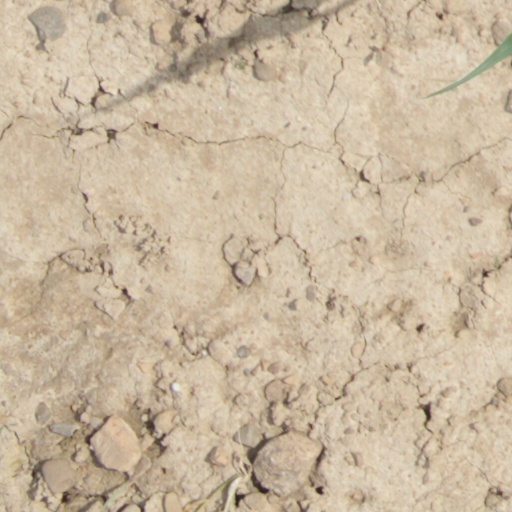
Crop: wheat